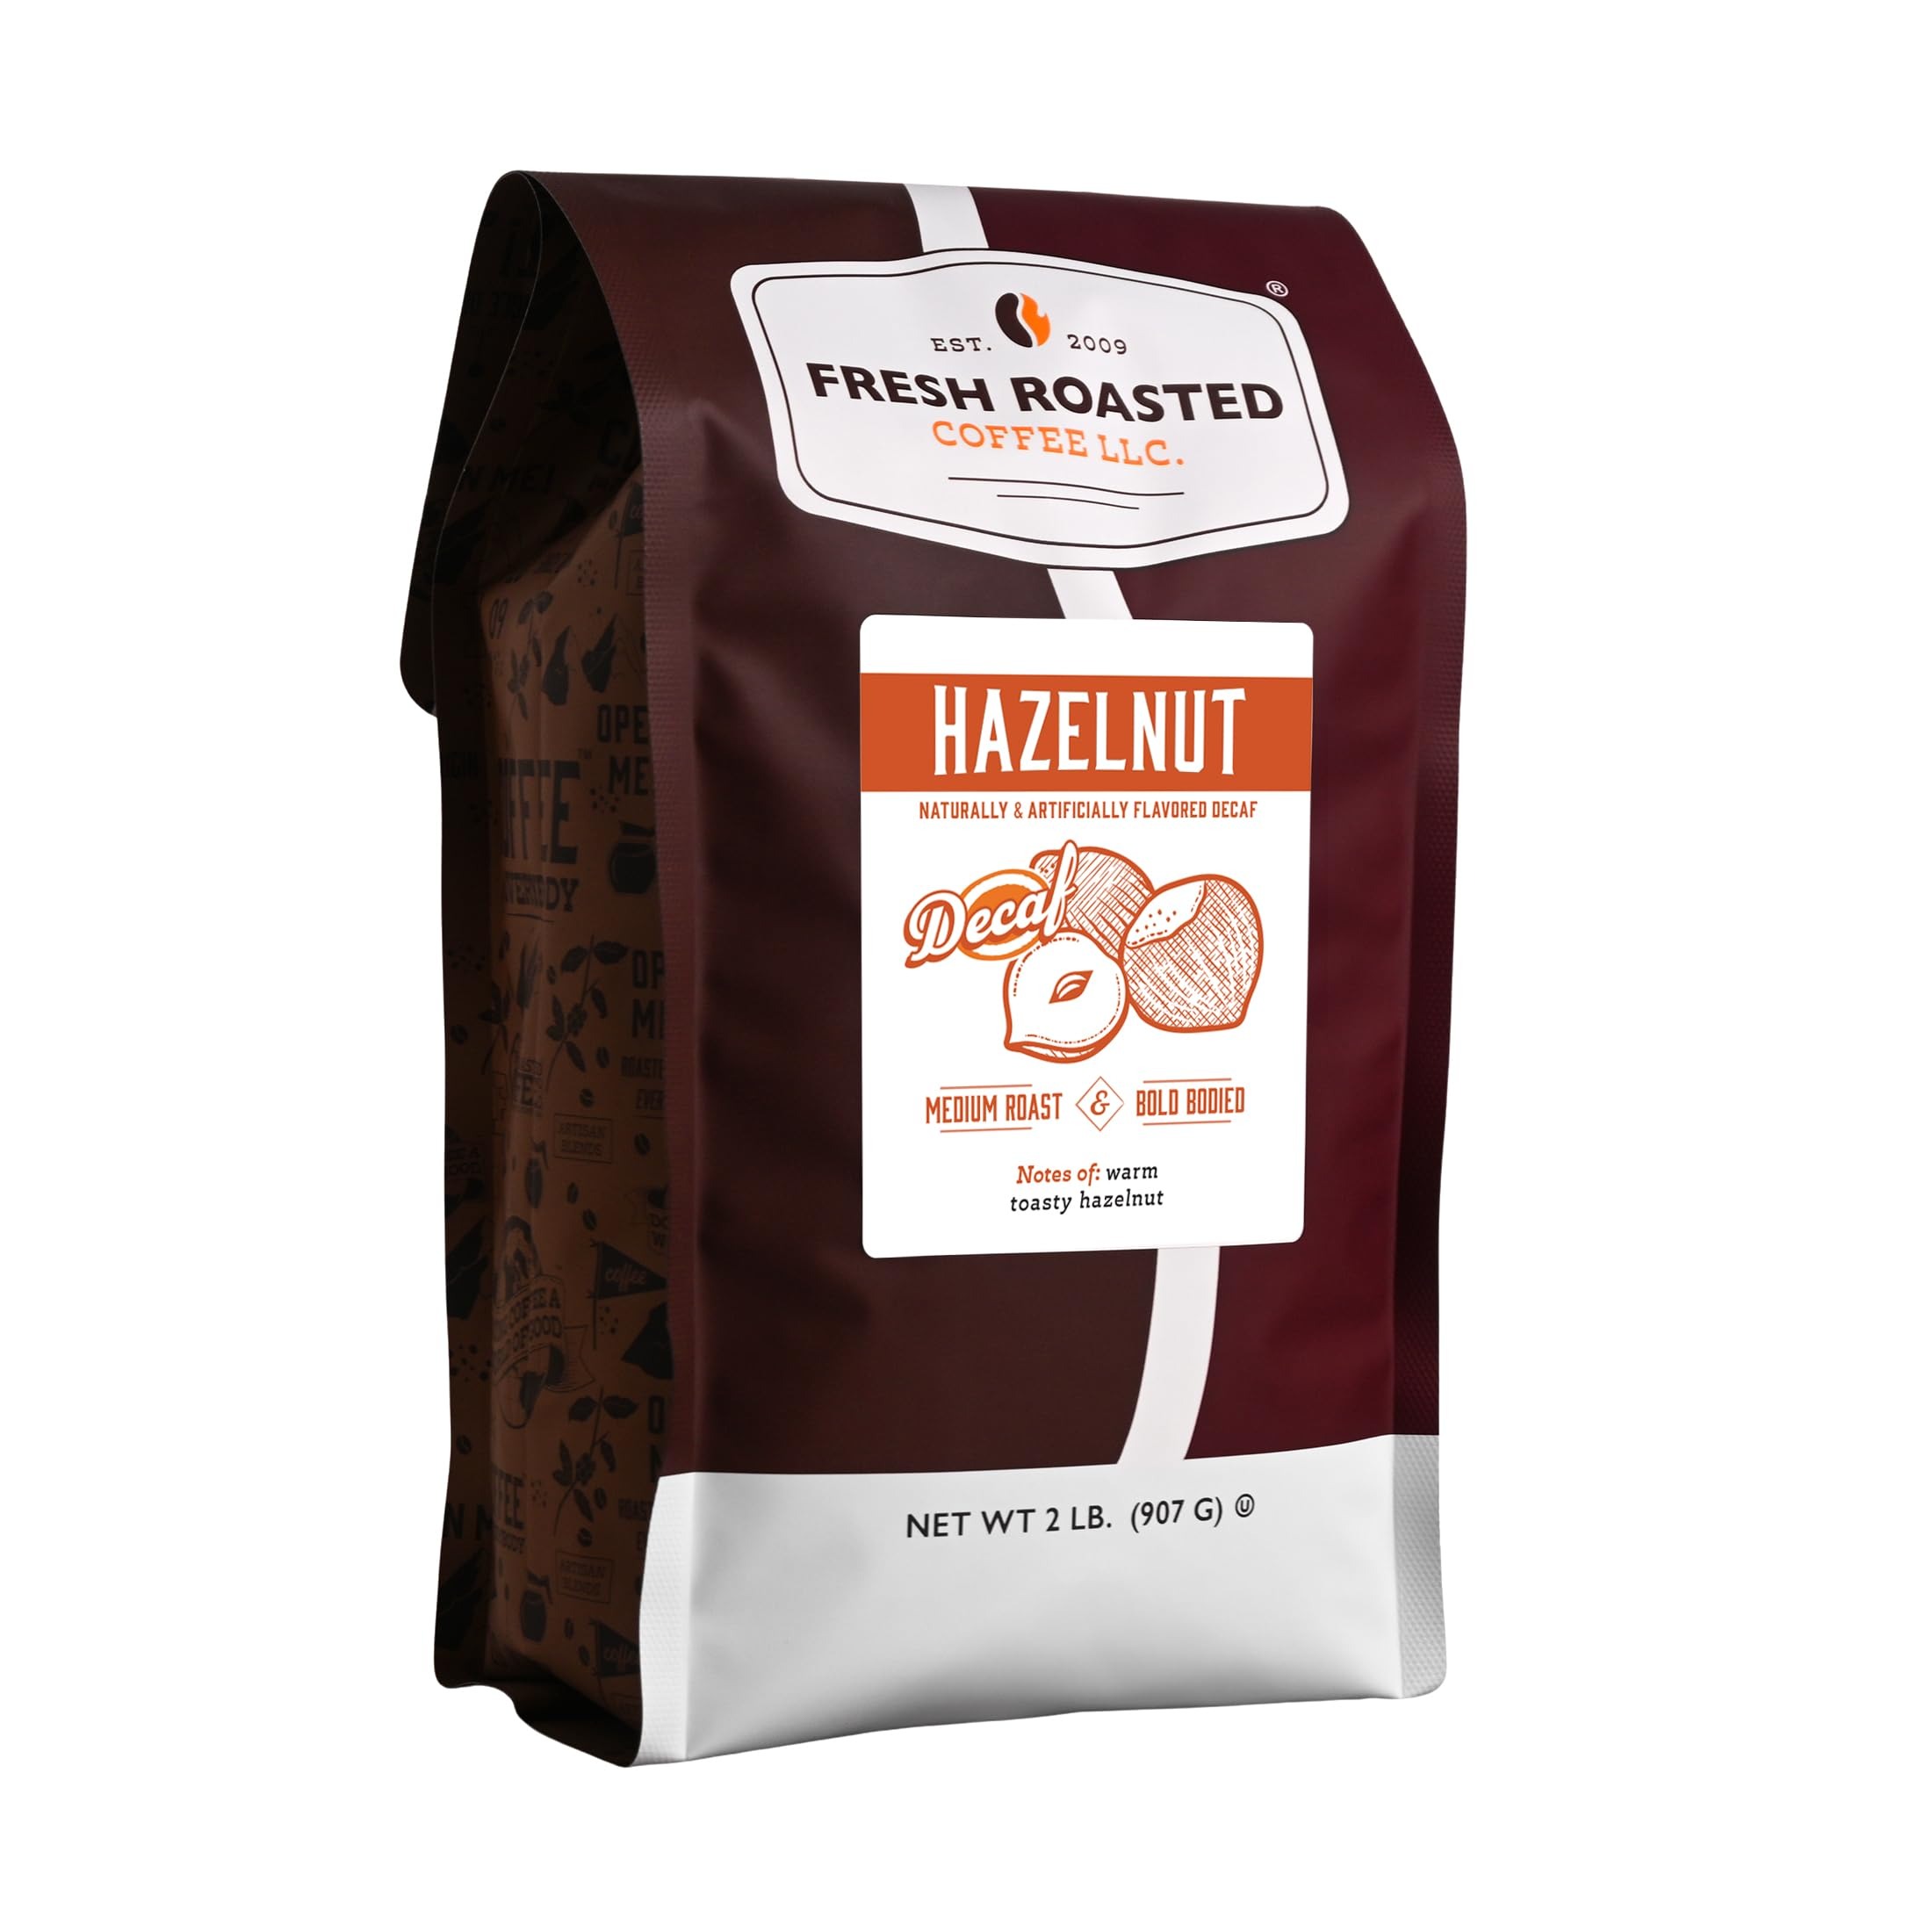
Item Name: Fresh Roasted Coffee, Decaf Hazelnut Flavored Coffee, 2 lb (32 oz), Medium Roast, Kosher, Whole Bean
Bullet Point 1: Fresh Roasted Coffee roasts on Loring SmartRoasters which provide superior flavor, use less fuel, and produce fewer emissions than traditional roasters. Rising in 2024, our advanced solar array will help us become one of the cleanest commercial roasters in the country.
Bullet Point 2: Fresh Roasted Coffee nitrogen flushes every coffee bag and pod to remove flavor-stealing oxygen and keep your coffee at its freshest and best tasting for as long as possible. We offer more than 80 varieties of whole bean and ground coffee, coffee pods, and unroasted coffee.
Bullet Point 3: Coffee for Everybody whether you're a casual coffee drinker or a third wave connoisseur. Fresh Roasted Coffee is family-owned and proudly roasted, blended, and packaged in the United States of America.
Product Description: Your favorite Fresh Roasted Coffee flavors now without the caffeine - introducing Decaf Flavored Coffee! Each coffee pod is filled with Fresh Roasted Coffee and hazelnut flavors - nothing else. Every variety is sugar free and has no caffeine. And just like our regular coffee, each bag is nitrogen flushed to maximize freshness. Sweet and nutty Decaf Hazelnut Flavored Coffee is a delightful way to start your day. The natural & artificial hazelnut flavoring blends beautifully with Fresh Roasted Coffee and we think you’ll crave this one morning, noon and night!
Value: 32.0
Unit: Ounce

Price: 29.95